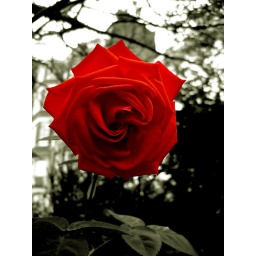
red rose in belgravia